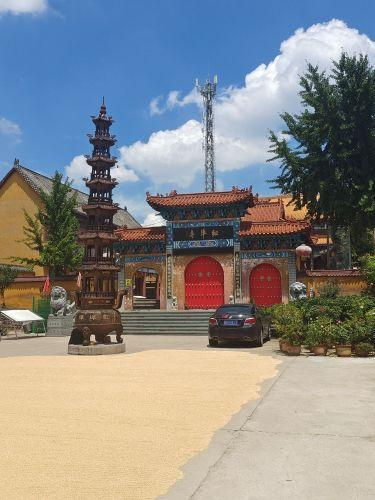
地标名称：甘露寺
所在城市：临沂市·兰山区